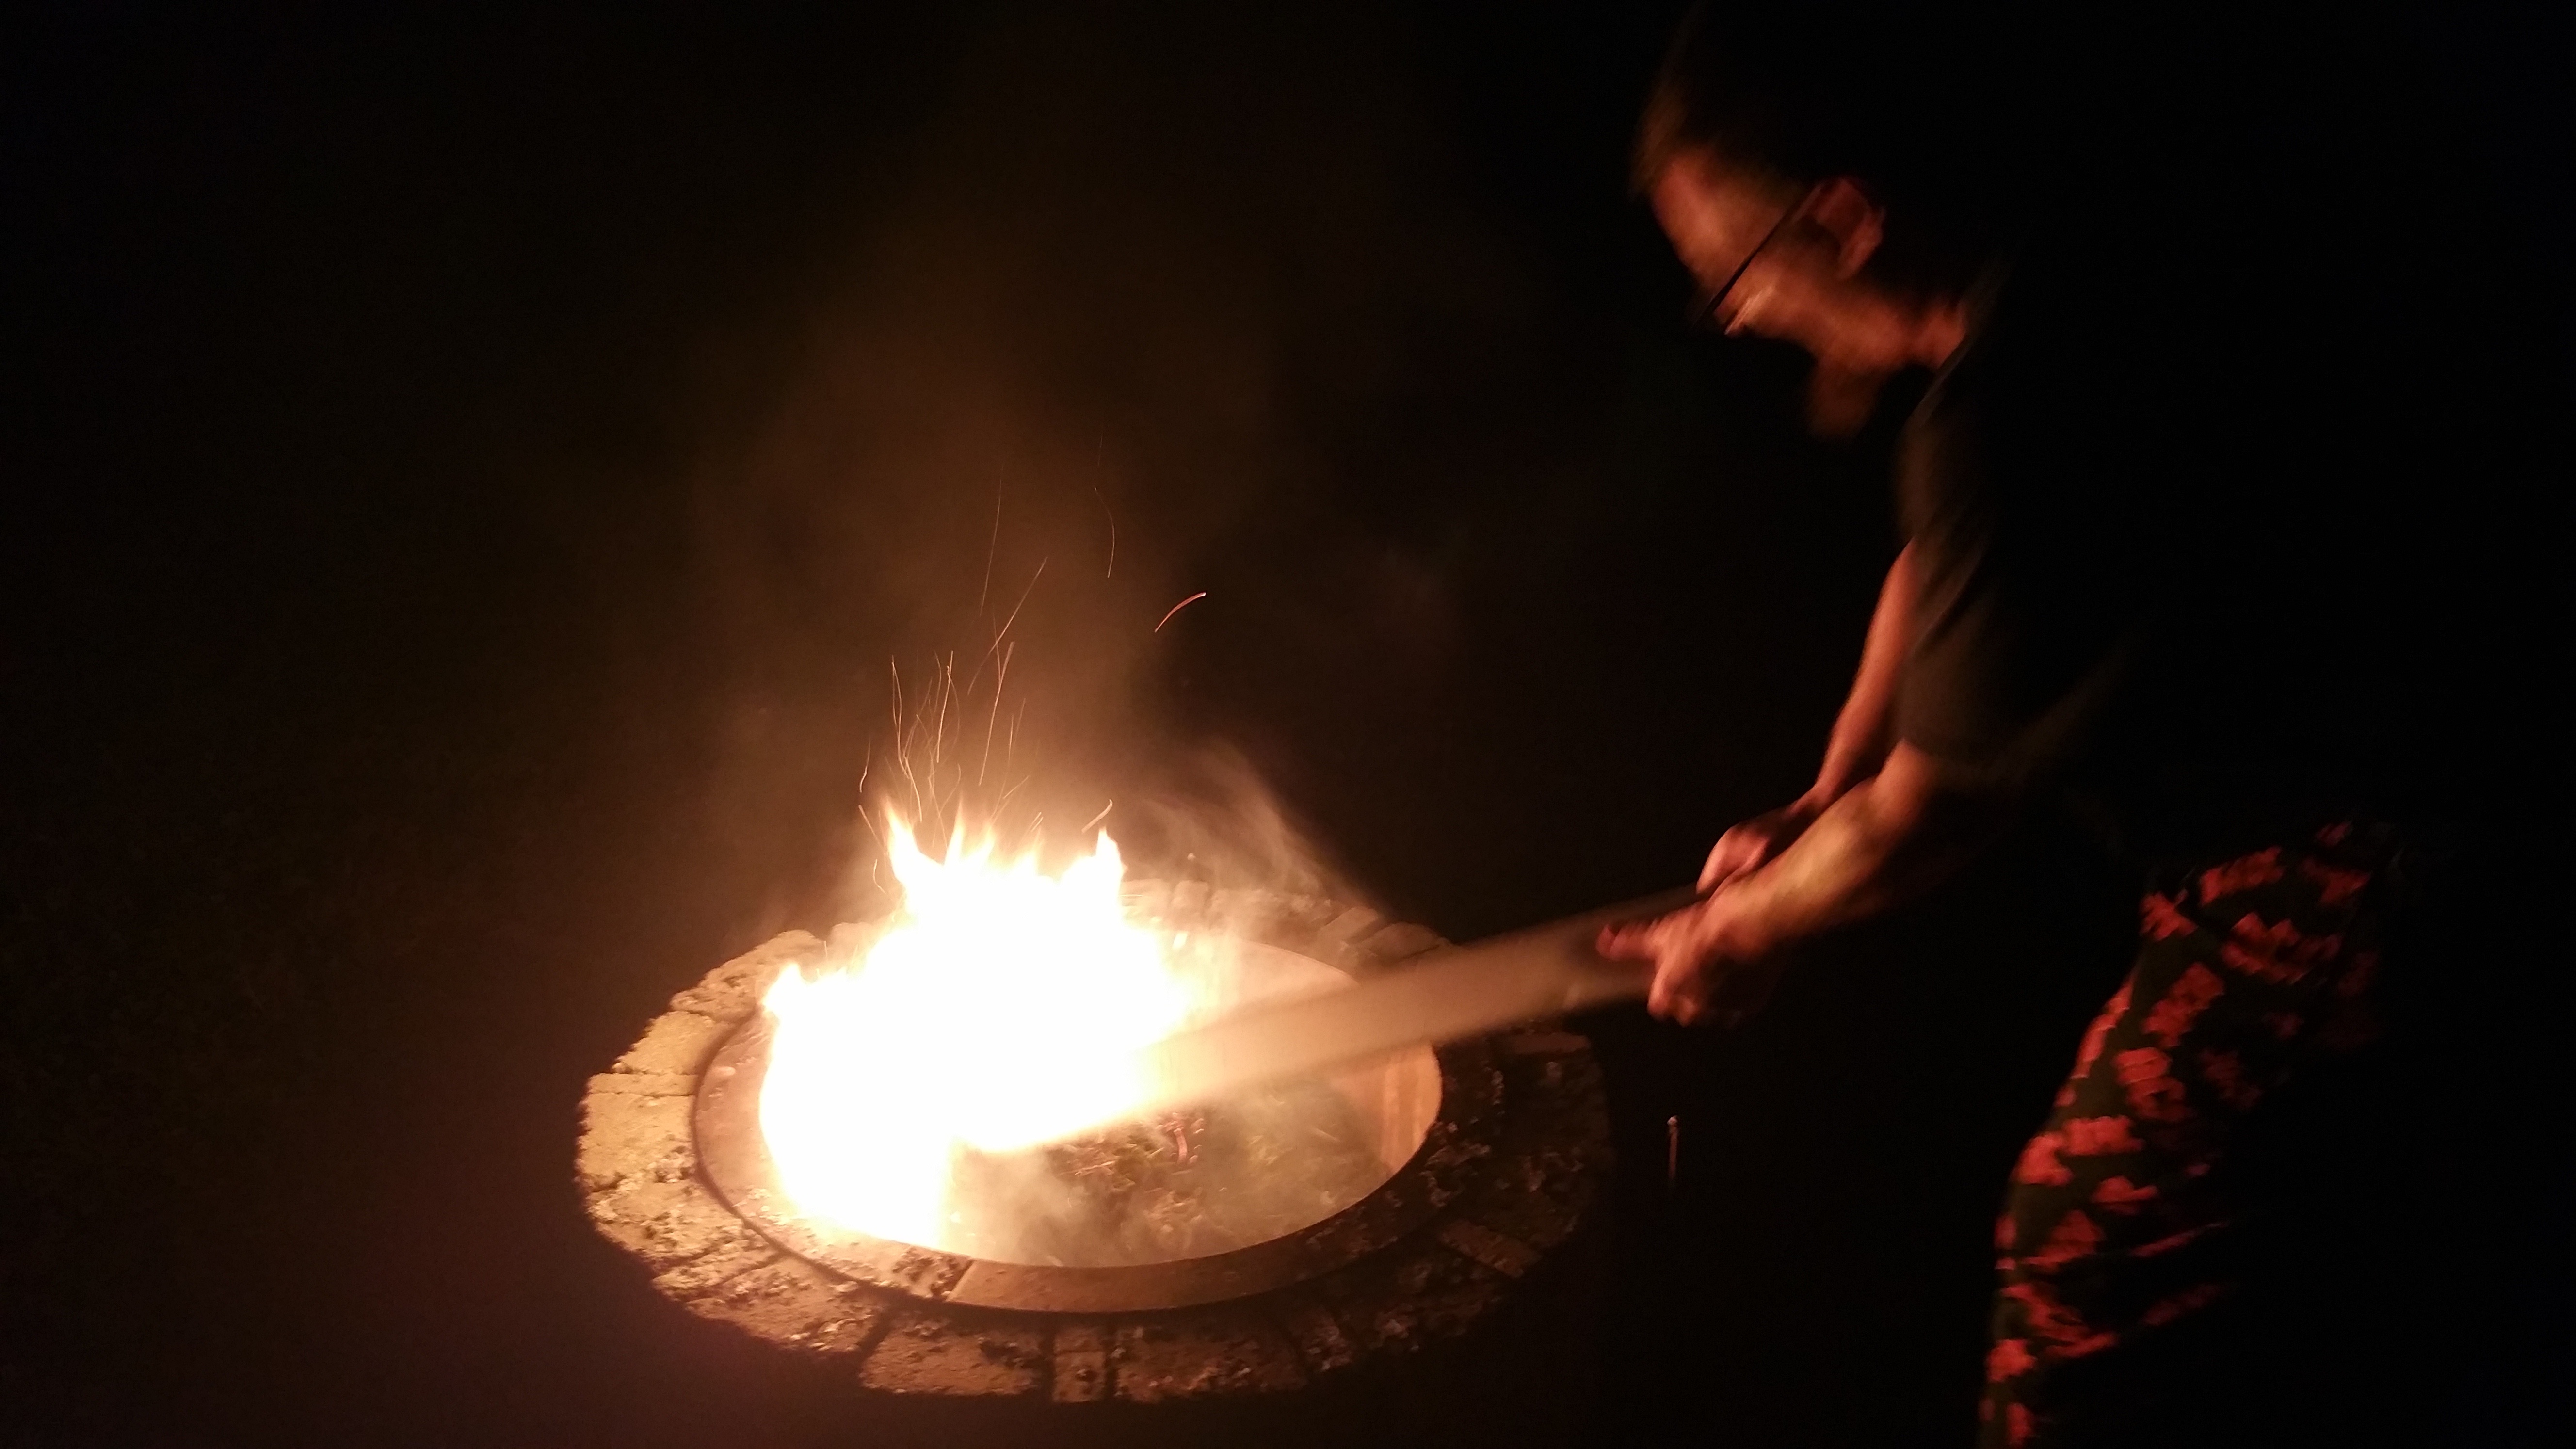
sparkler, flame, fire, darkness, campfire, bonfire, event, poi